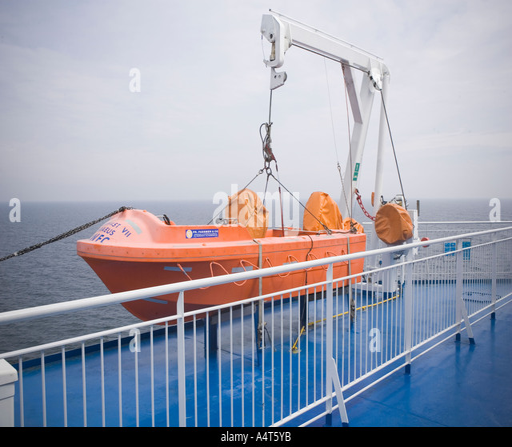
lifeboat hanging over a deck of a ship